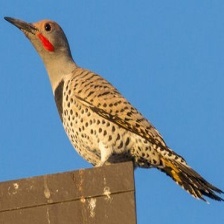
Species: GILDED FLICKER
Scientific name: COLAPTES AURATUS